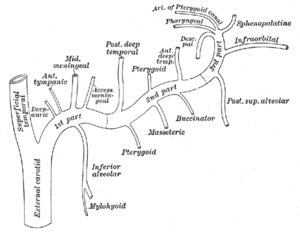
L'artère maxillaire ou artère maxillaire interne en ancienne nomenclature est une des deux branches terminales de l'artère carotide externe. Elle participe entre autres à la vascularisation de la partie inférieure de la face, de l'oreille ainsi que de certaines structures intracrâniennes.